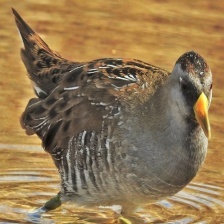
Species: SORA
Scientific name: PORZANA CAROLINA
ImageNet parent category: european_gallinule